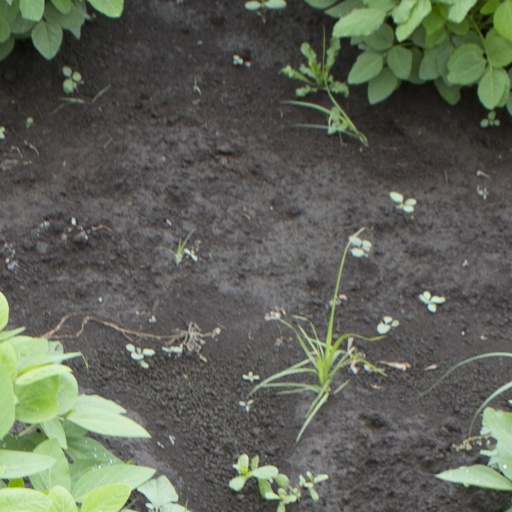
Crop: soybean